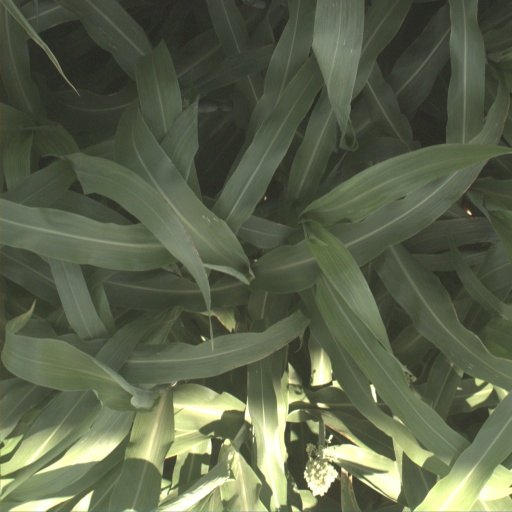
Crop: sorghum